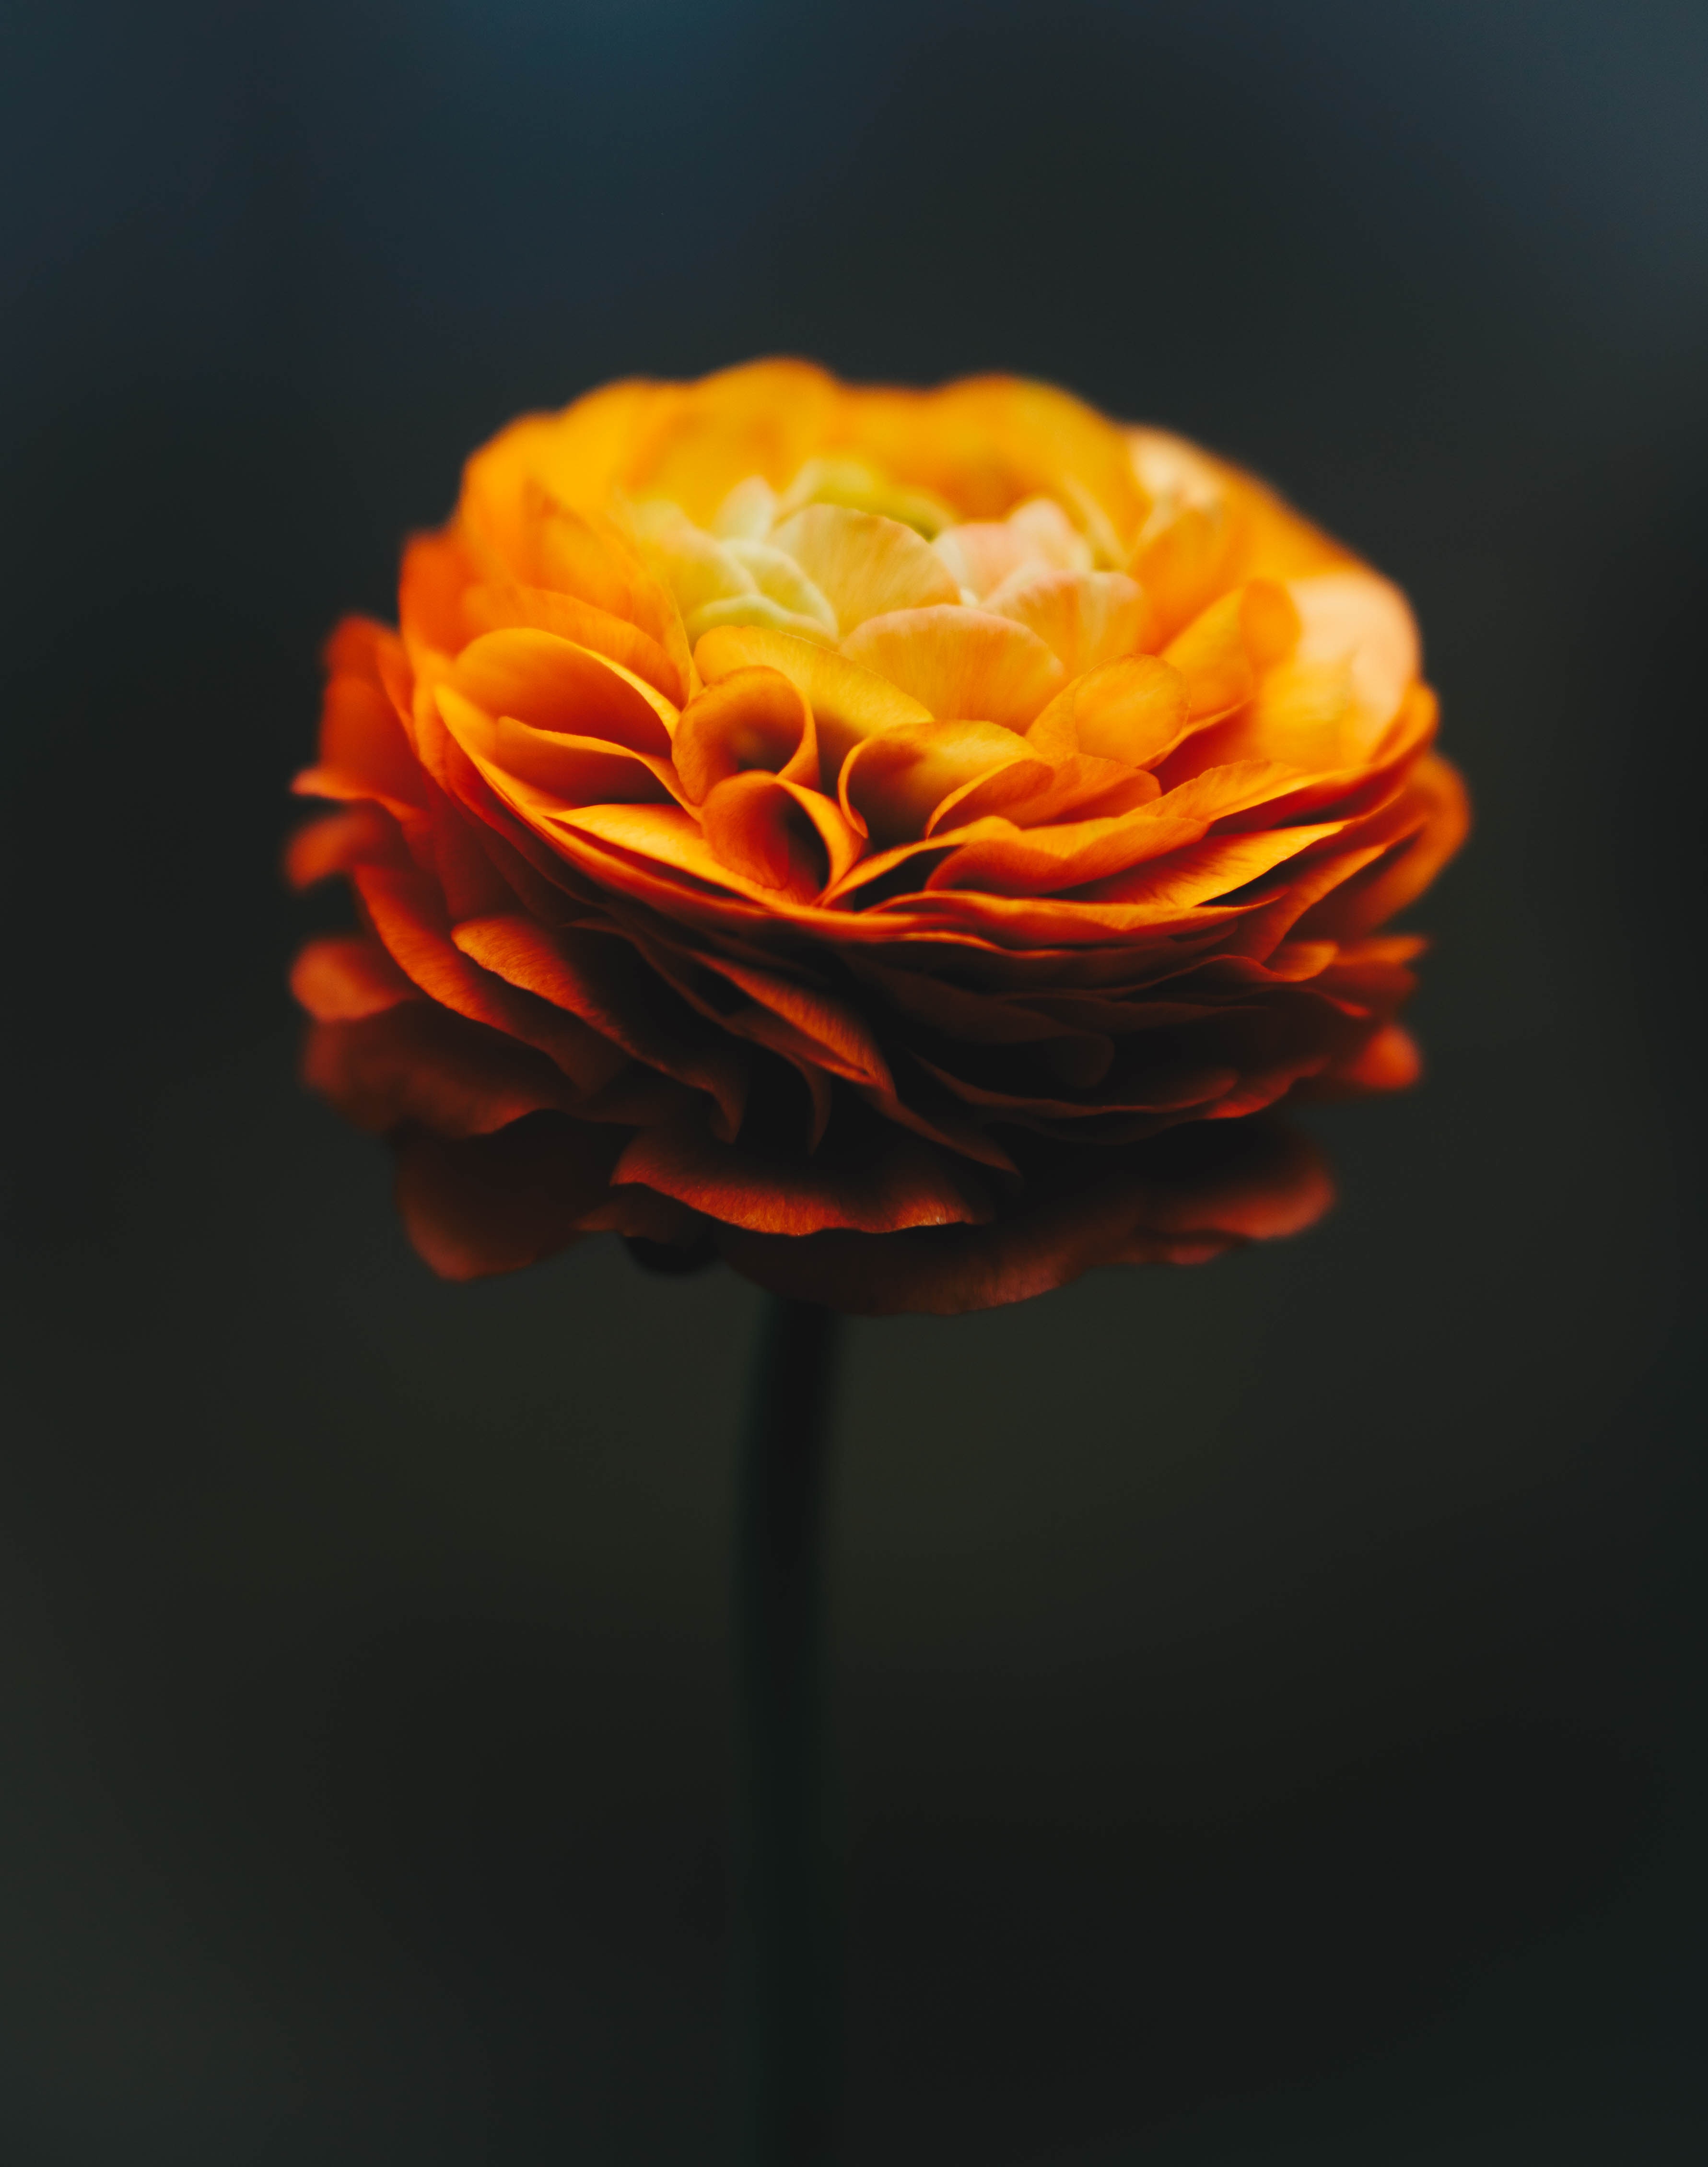
light, flower, petal, rose, orange, spring, yellow, flora, close up, peach, macro photography, garden roses, rose family, still life photography, plant stem, computer wallpaper, rose order